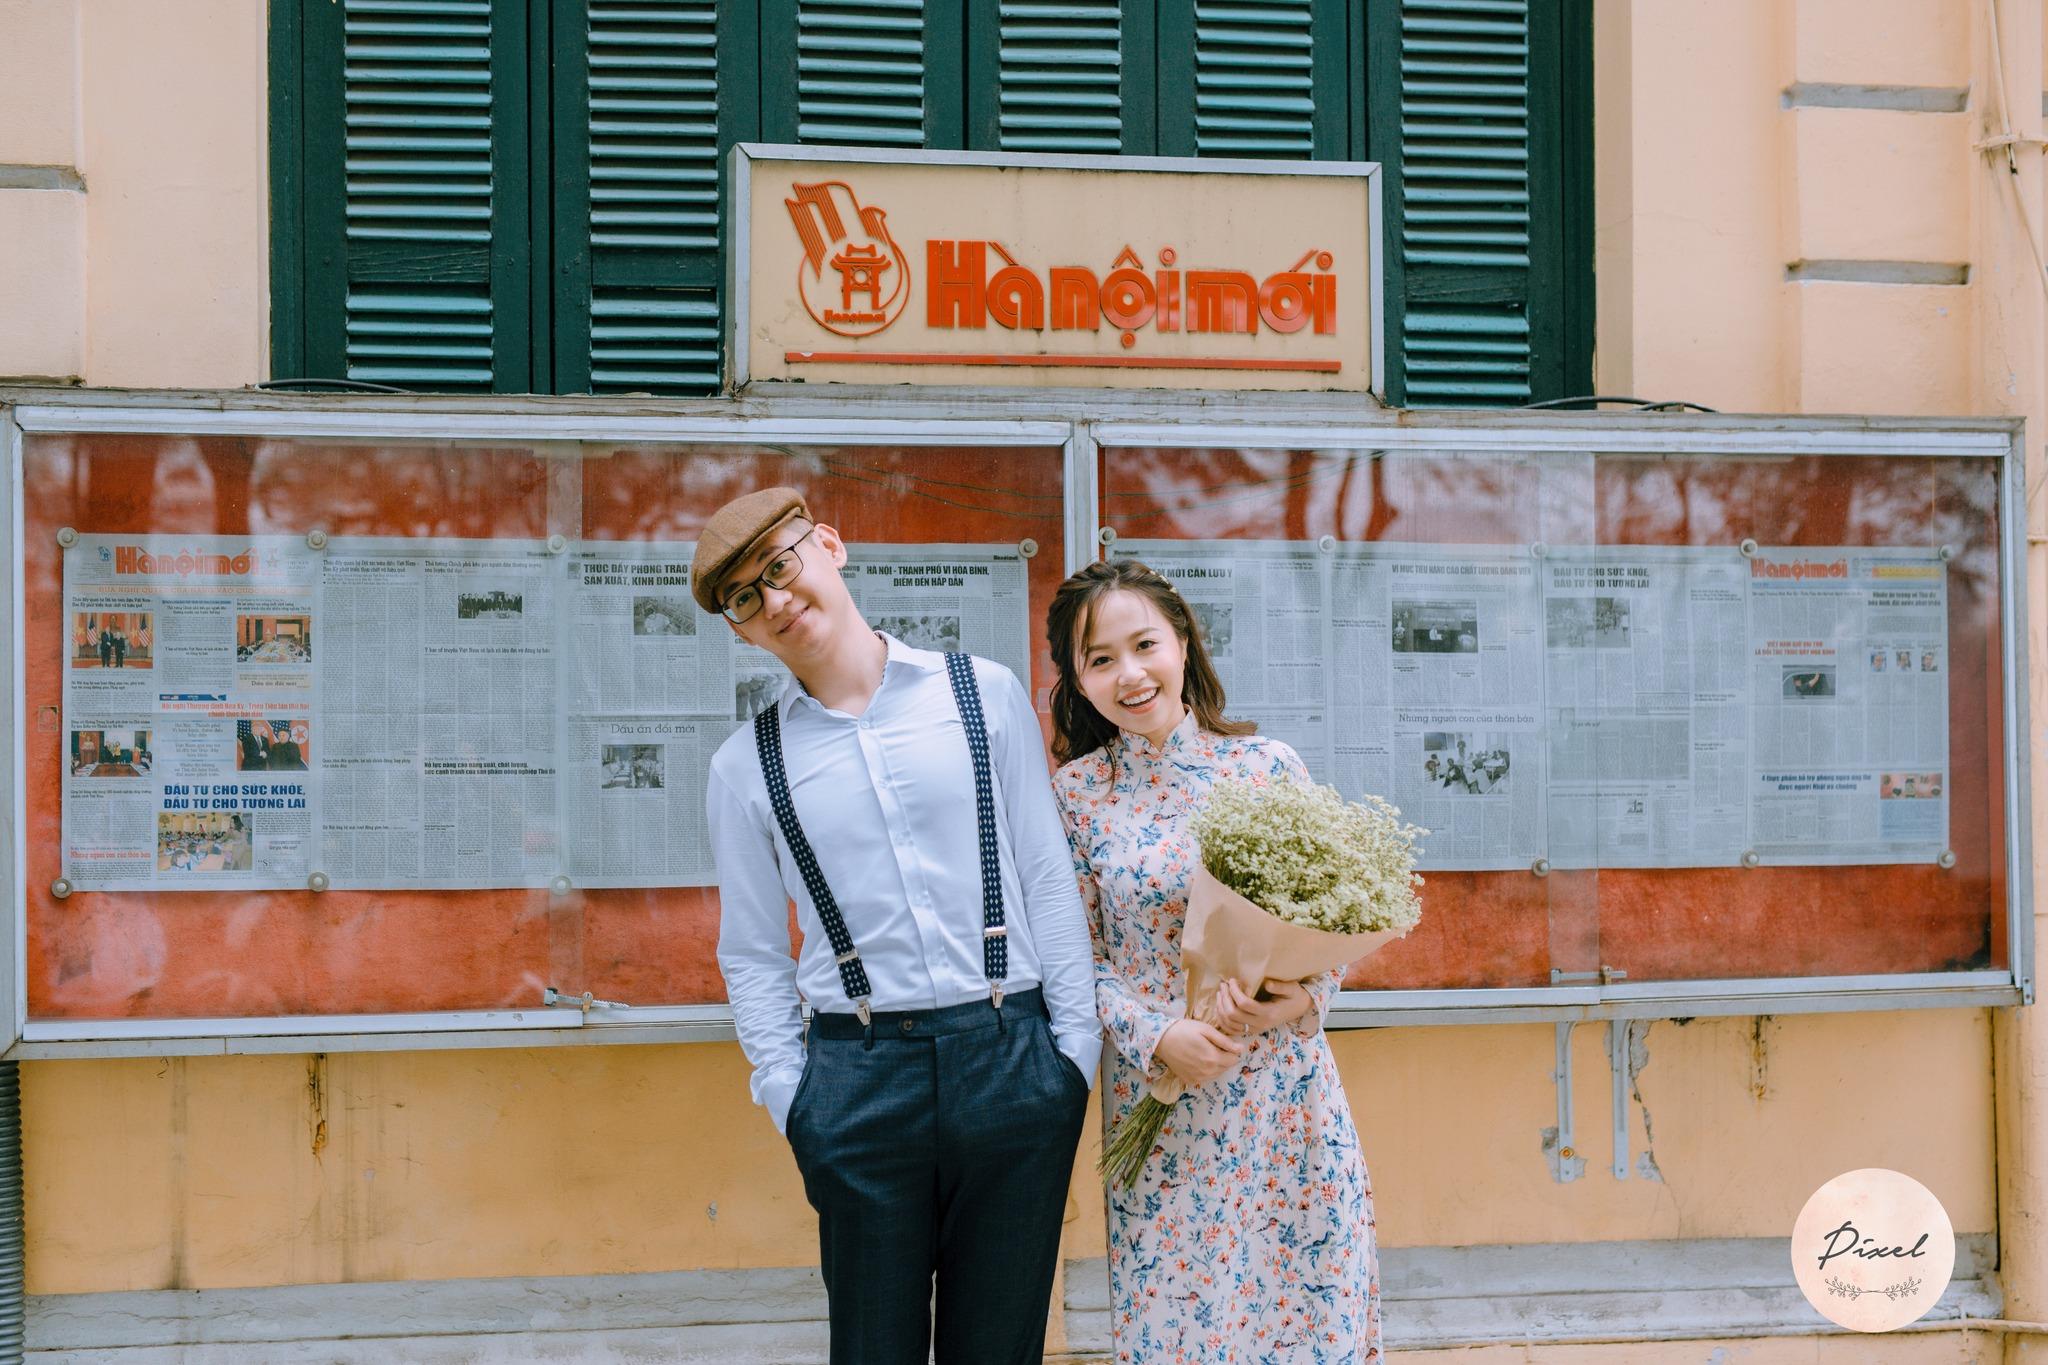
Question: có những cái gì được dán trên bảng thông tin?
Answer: những tờ báo